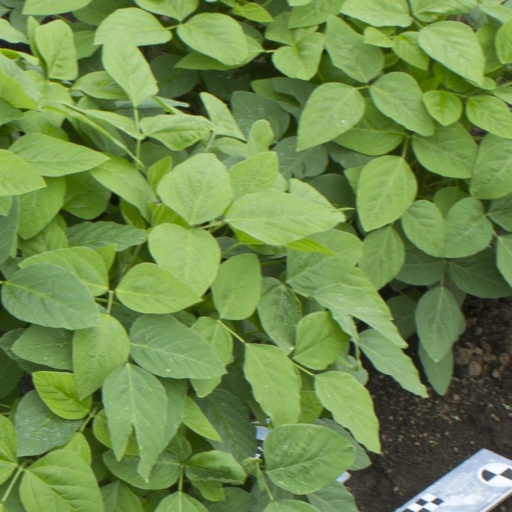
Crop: soybean